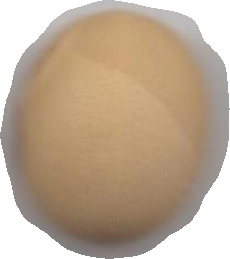
Variety: Anjasmoro